Cinema of Italy

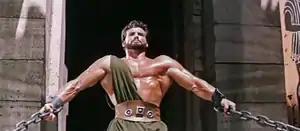
"Hercules" by Pietro Francisci (1958)

A series of black-and-white films based on Don Camillo and Peppone characters created by the Italian writer and journalist Giovannino Guareschi were made between 1952 and 1965. These were French-Italian coproductions, and starred Fernandel as the Italian priest Don Camillo and Gino Cervi as Giuseppe 'Peppone' Bottazzi, the Communist Mayor of their rural town. The titles are: "The Little World of Don Camillo" (1952), "The Return of Don Camillo" (1953), "Don Camillo's Last Round" (1955), "" (1961), and "Don Camillo in Moscow" (1965).